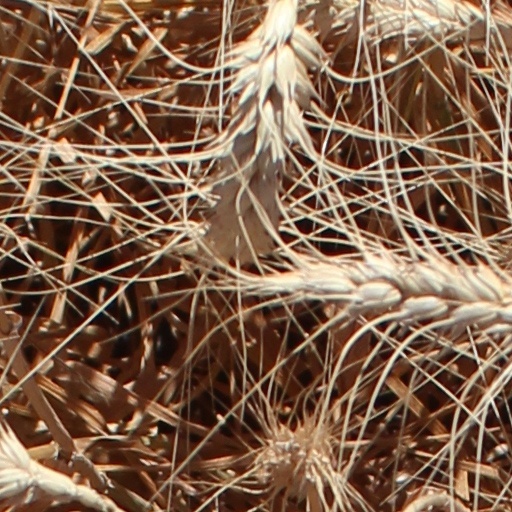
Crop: wheat